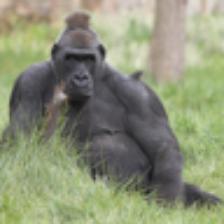
Label: NonHuman